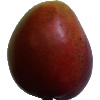
Label: Mango Red 1